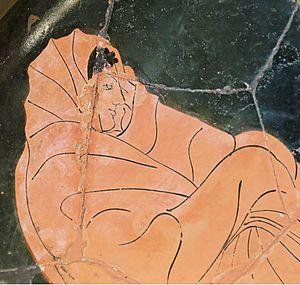
Achille en colère, détail d'une scène représentant l'ambassade d'Ulysse auprès d'Achille (livre IX de l’Iliade). Coupe attique à figures rouges du Peintre de Tarquinia, v. 480–470 av. J.-C. Provenance